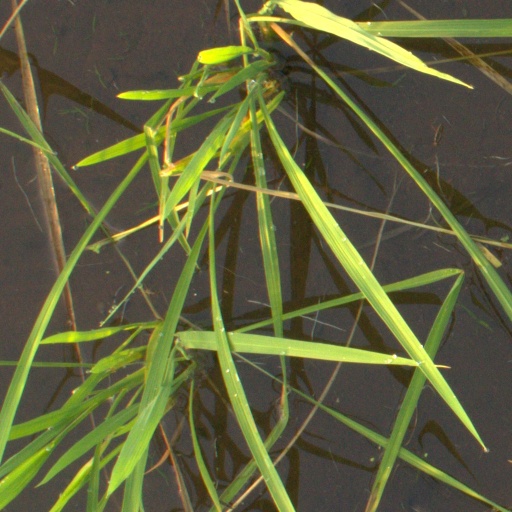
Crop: rice